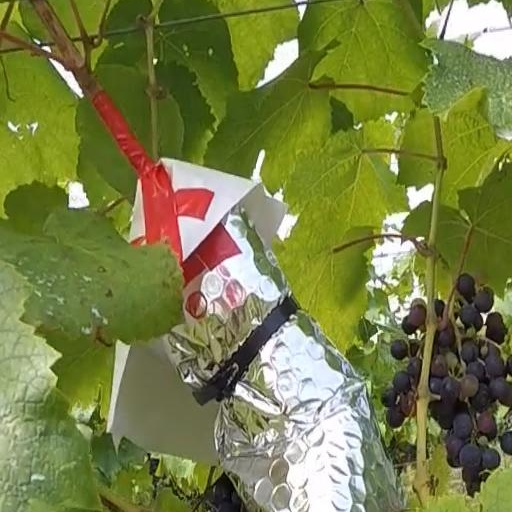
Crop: grape